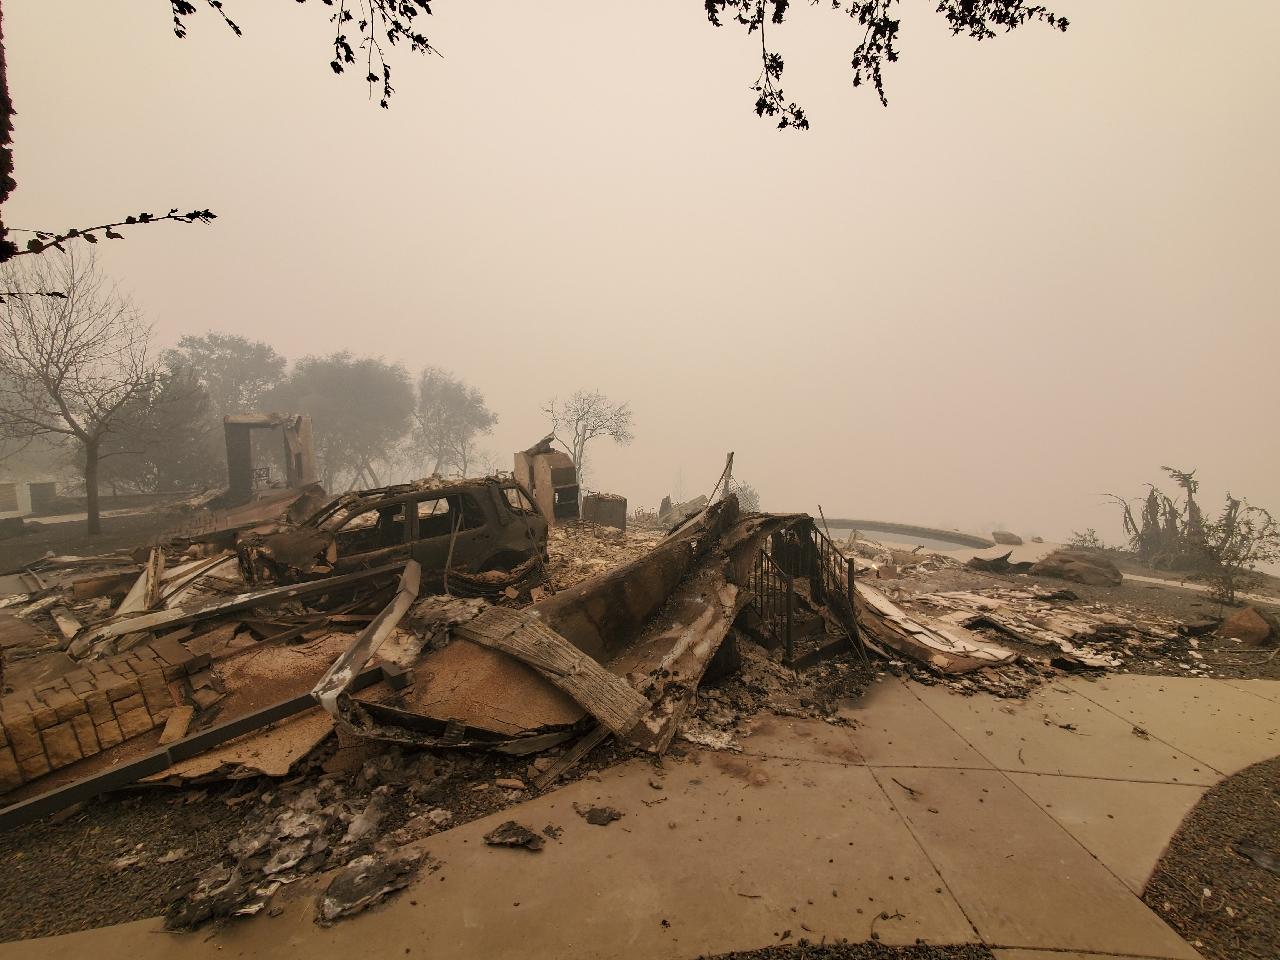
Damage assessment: destroyed